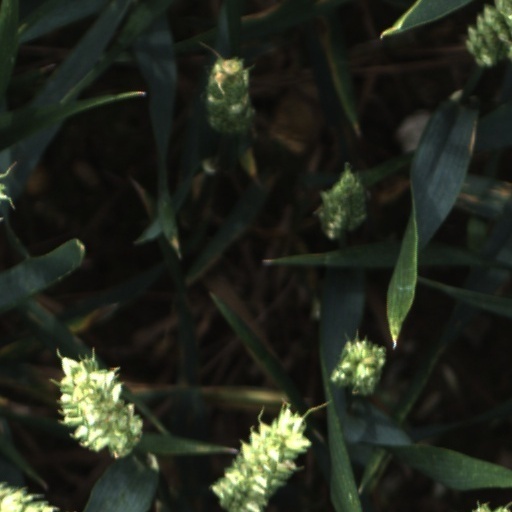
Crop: wheat